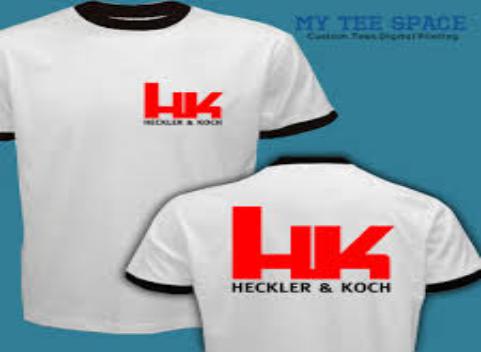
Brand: Heckler & Koch
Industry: Clothes